Finnish skittles

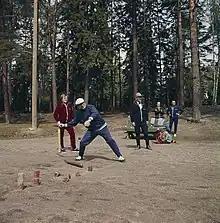
President of Finland Urho Kekkonen playing kyykkä (Finnish skittles) in Seurasaari in 1974

Men's team event was the first form of competitive skittles in Finland. During 1951–1961 the Finnish championships for men's team event were held in Seurasaari, Helsinki. Since 1961 the games have been held together with the Karelian summer festivals around Finland. Men's individual event was added to the curriculum in 1954, but the first championship medals were given in 1964, when the sport was officially given a championship status. In 1971, the first Finnish championship medals for veterans individual event were given. At the end of the 1980s, a new form of play was introduced, as the first Finnish Championship for individual pentathlon was held. The latest addition in Finnish Skittles is men's pairs event in 2005.